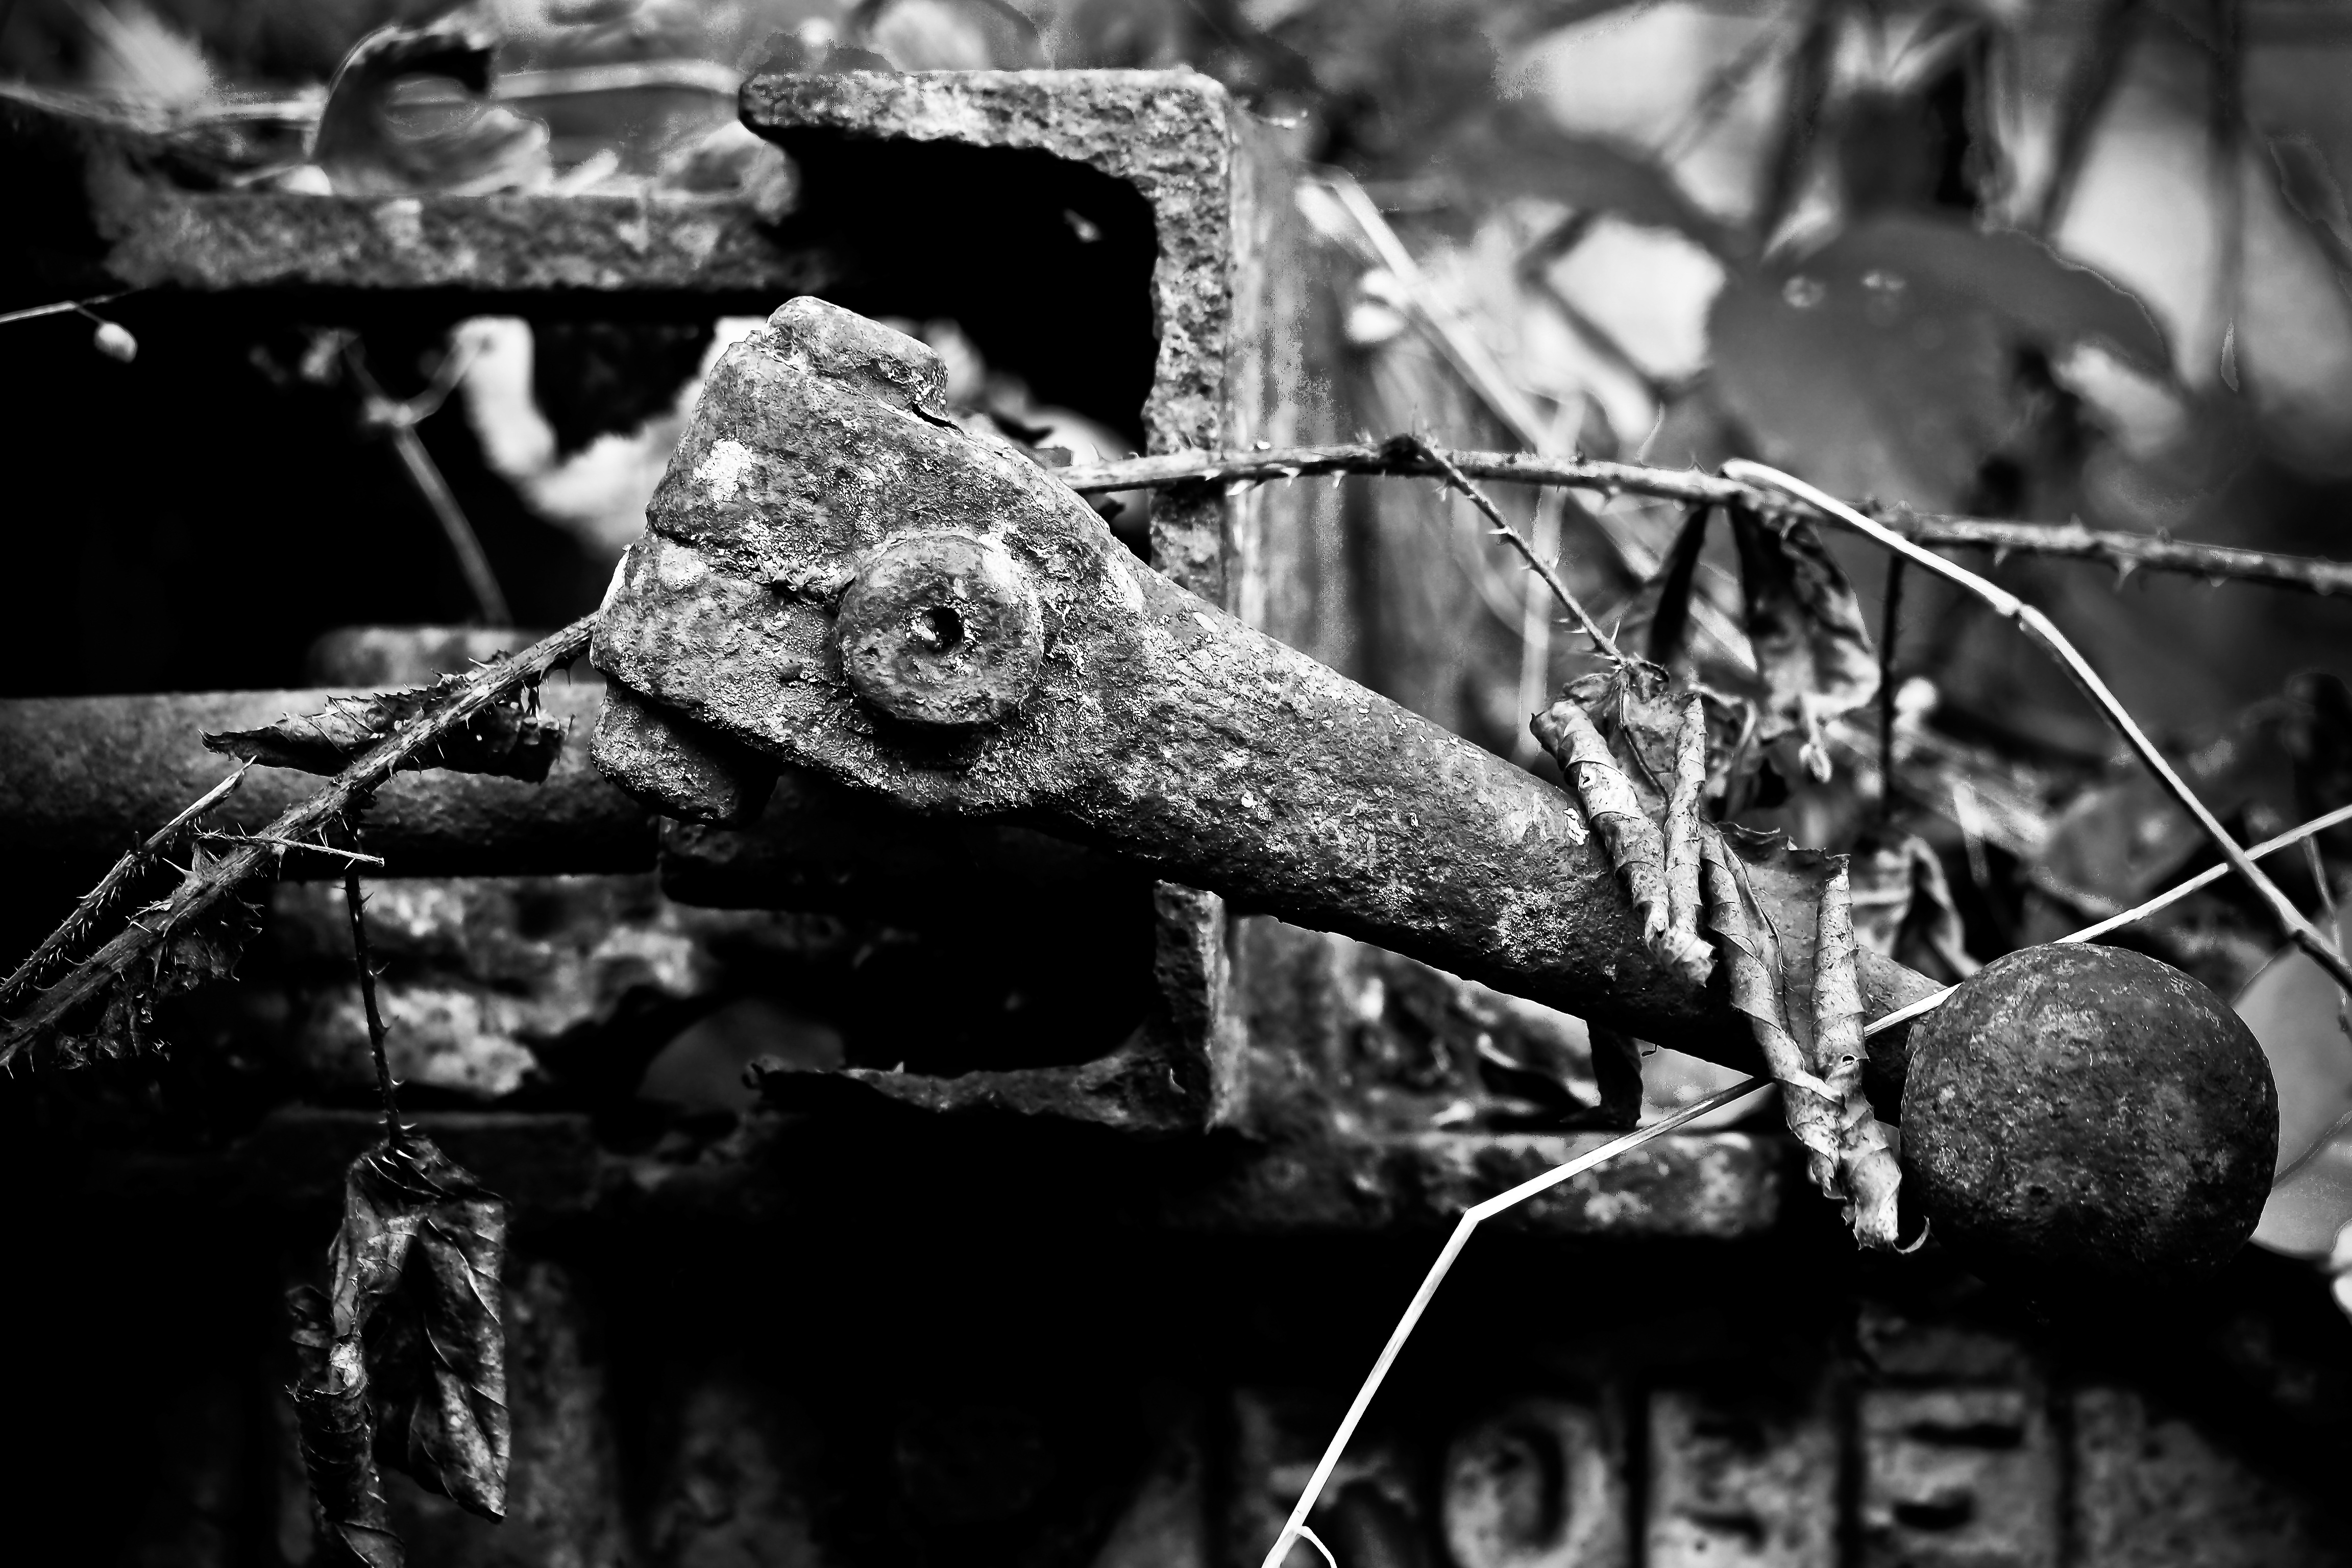
tree, nature, branch, black and white, architecture, white, photography, leaf, building, old, atmosphere, dark, hall, broken, factory, darkness, industry, decay, ruin, black, monochrome, old building, material, black white, destroyed, close up, transience, dilapidated, stock, history, destruction, mood, tilt, past, forget, transient, leave, lever, industrial plant, lost places, pforphoto, break up, macro photography, industrial building, factory building, lapsed, old factory, ailing, industrial hall, old factory hall, run down, monochrome photography